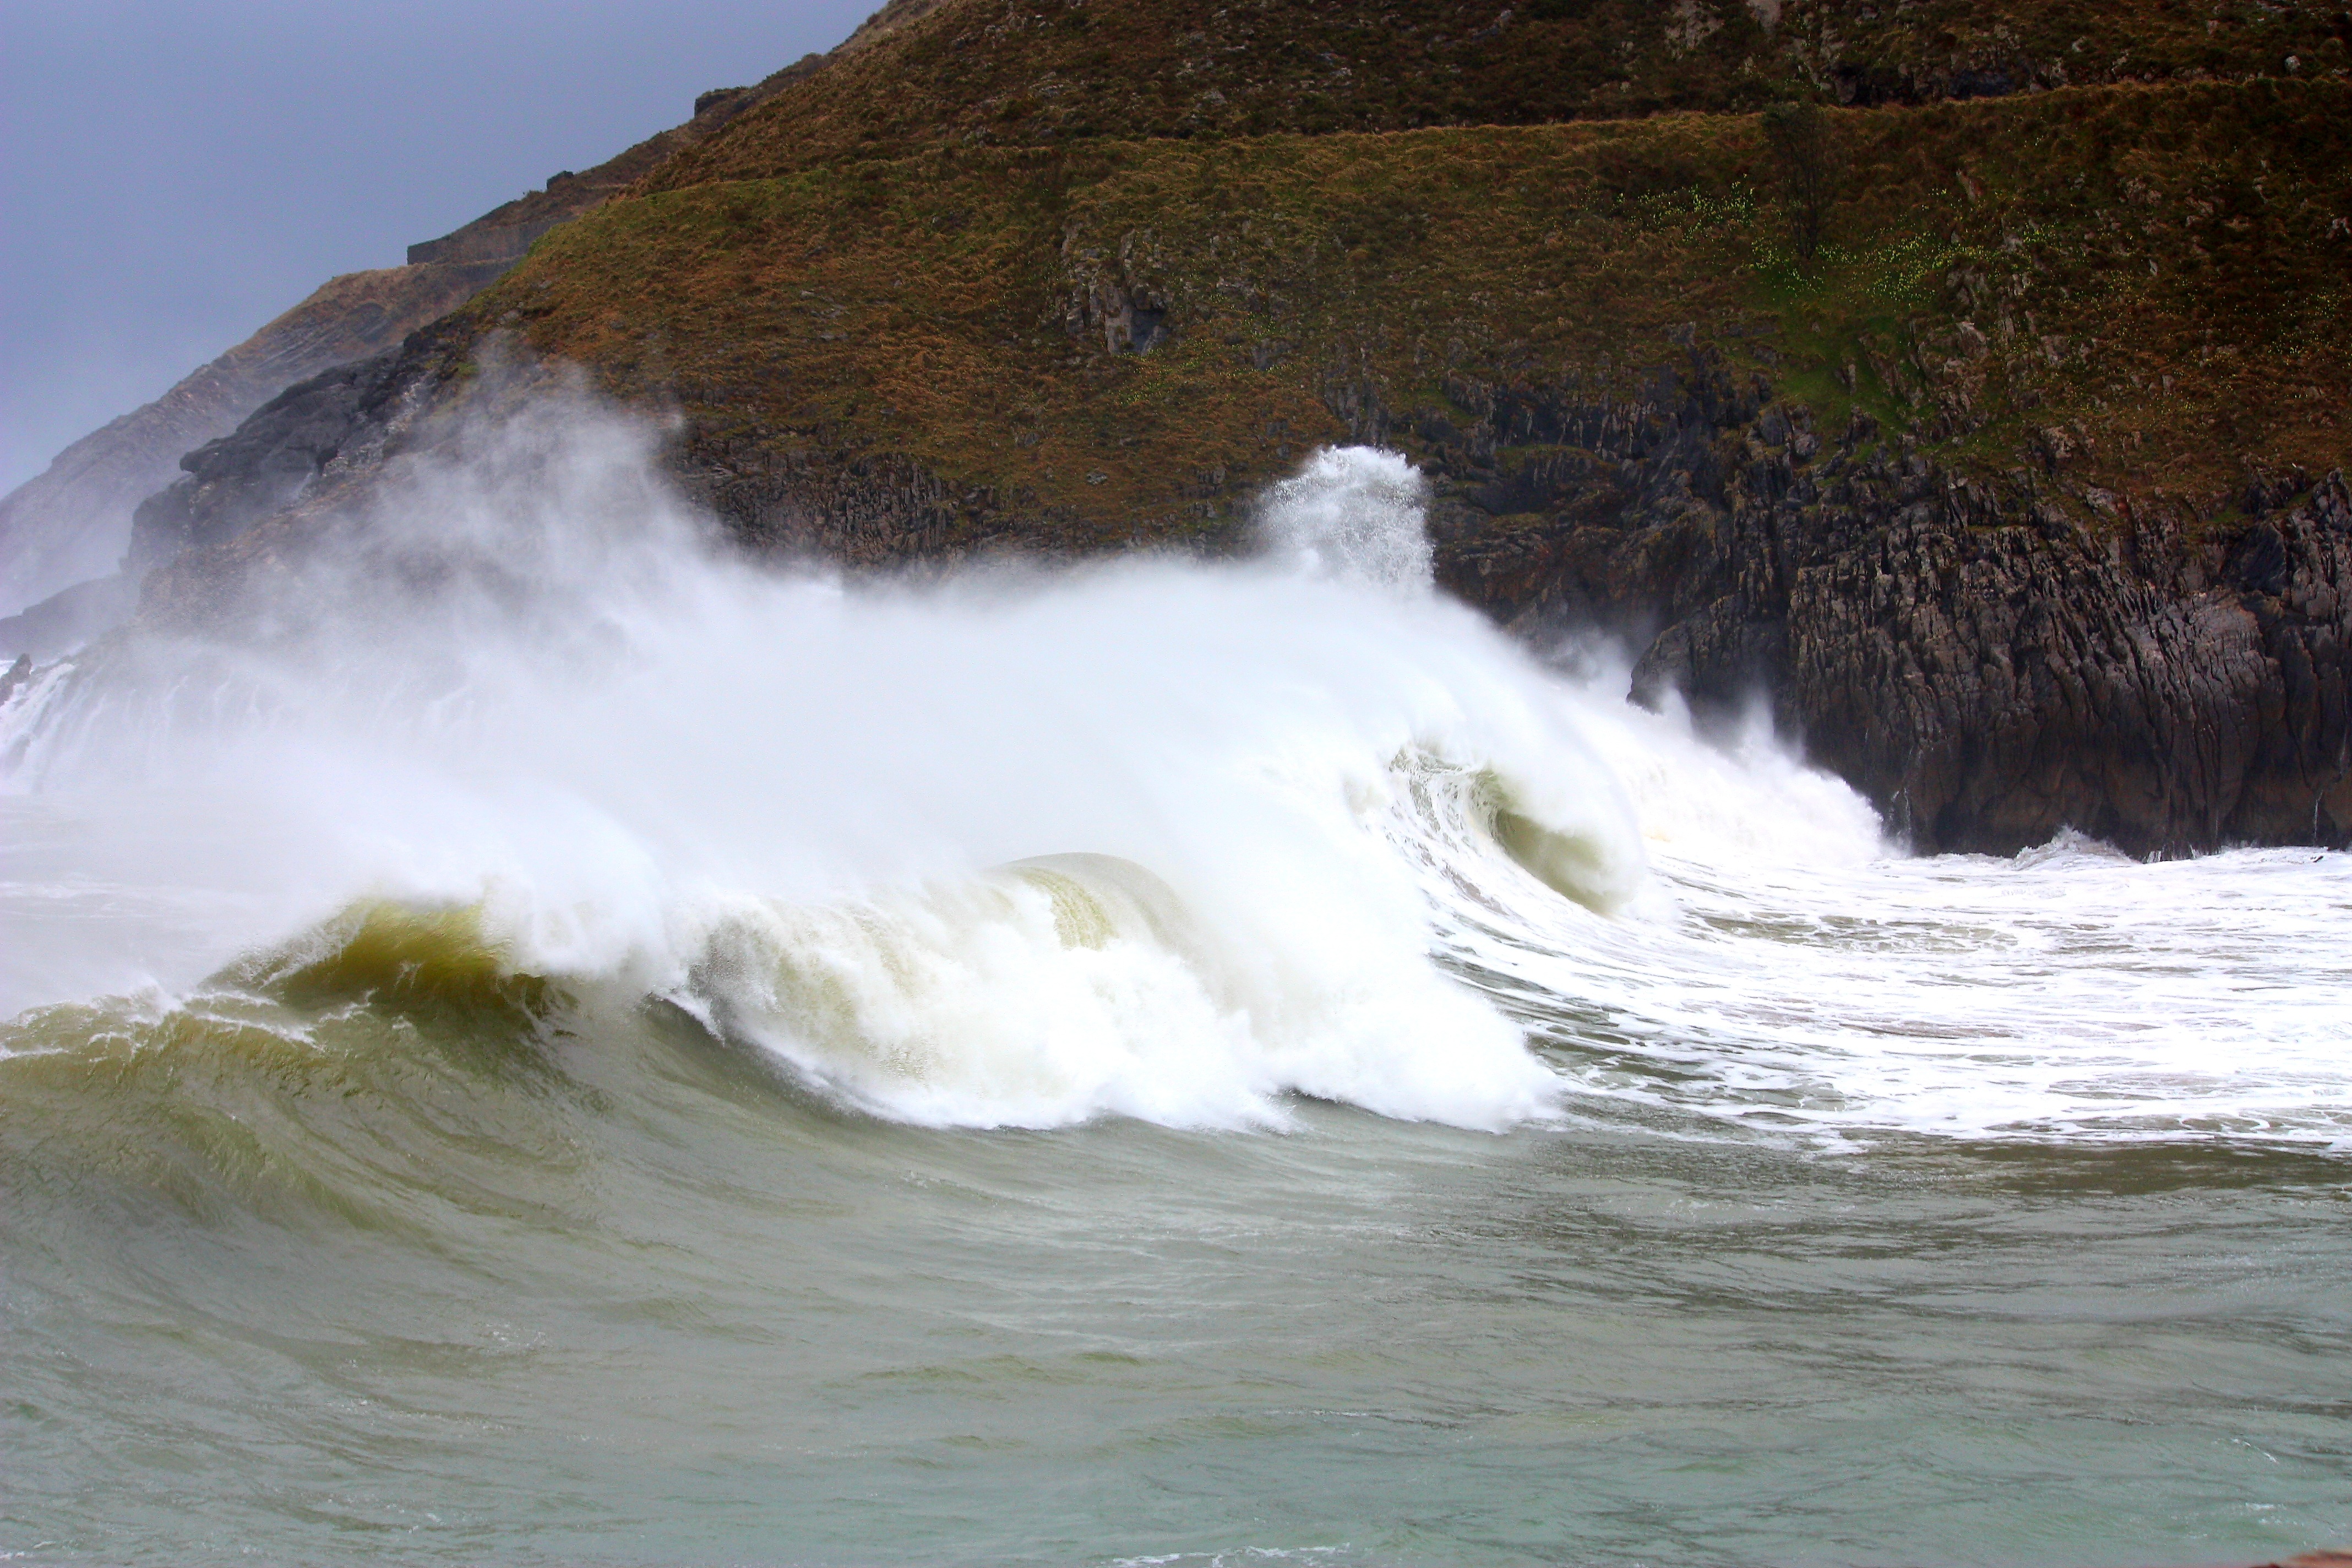
sea, coast, water, nature, ocean, waterfall, shore, wave, cliff, storm, rapid, terrain, body of water, water feature, wild coast, geological phenomenon, wind wave